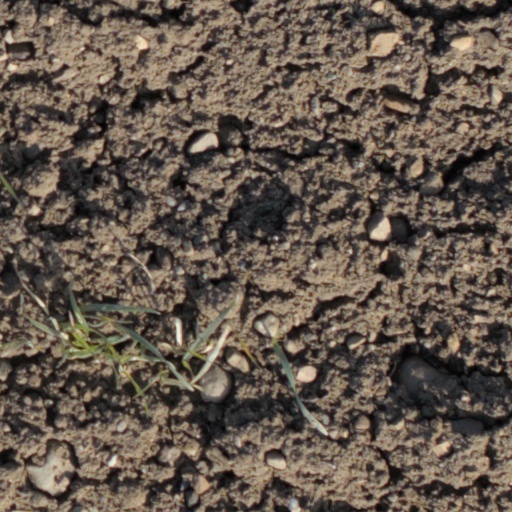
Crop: wheat